Hoke Smith

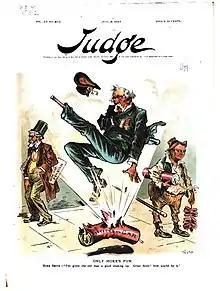
As Secretary of the Interior, Smith was responsible for implementing Grover Cleveland's reform of the Grand Army of the Republic's pension program.

Smith served as chairman of the Fulton County and State Democratic Conventions and was president of the Atlanta Board of Education. In 1887, Smith bought the "Atlanta Journal". His strong support in the "Journal" for Grover Cleveland during the 1892 presidential election garnered Cleveland's attention and led to a top-level patronage appointment.